Falmouth Lifeboat Station

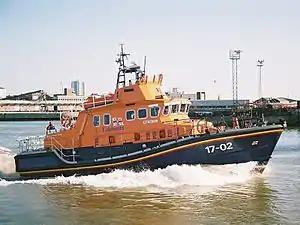
17-02 "The Will"

The first motor lifeboat at Falmouth was Watson Class "The Brothers", originally stationed at Penlee Lifeboat Station, it was transferred to Falmouth on 14 April 1931. It was powered by a Weyburn 80BHP petrol engine. The replacement Watson-class boat, "B.A.S.P." (the initials of the donors, Blackburn, Armstrong, Smart and Price) which arrived in 1934, had been the first lifeboat at Yarmouth on the Isle of Wight and the second of three Watson-class built by J Samuel White of Cowes to be stationed at Falmouth, is now preserved in the RNLI historic lifeboat collection at the Dockyard, Chatham. The third Watson was "Crawford and Constance Conybeare" in 1940.